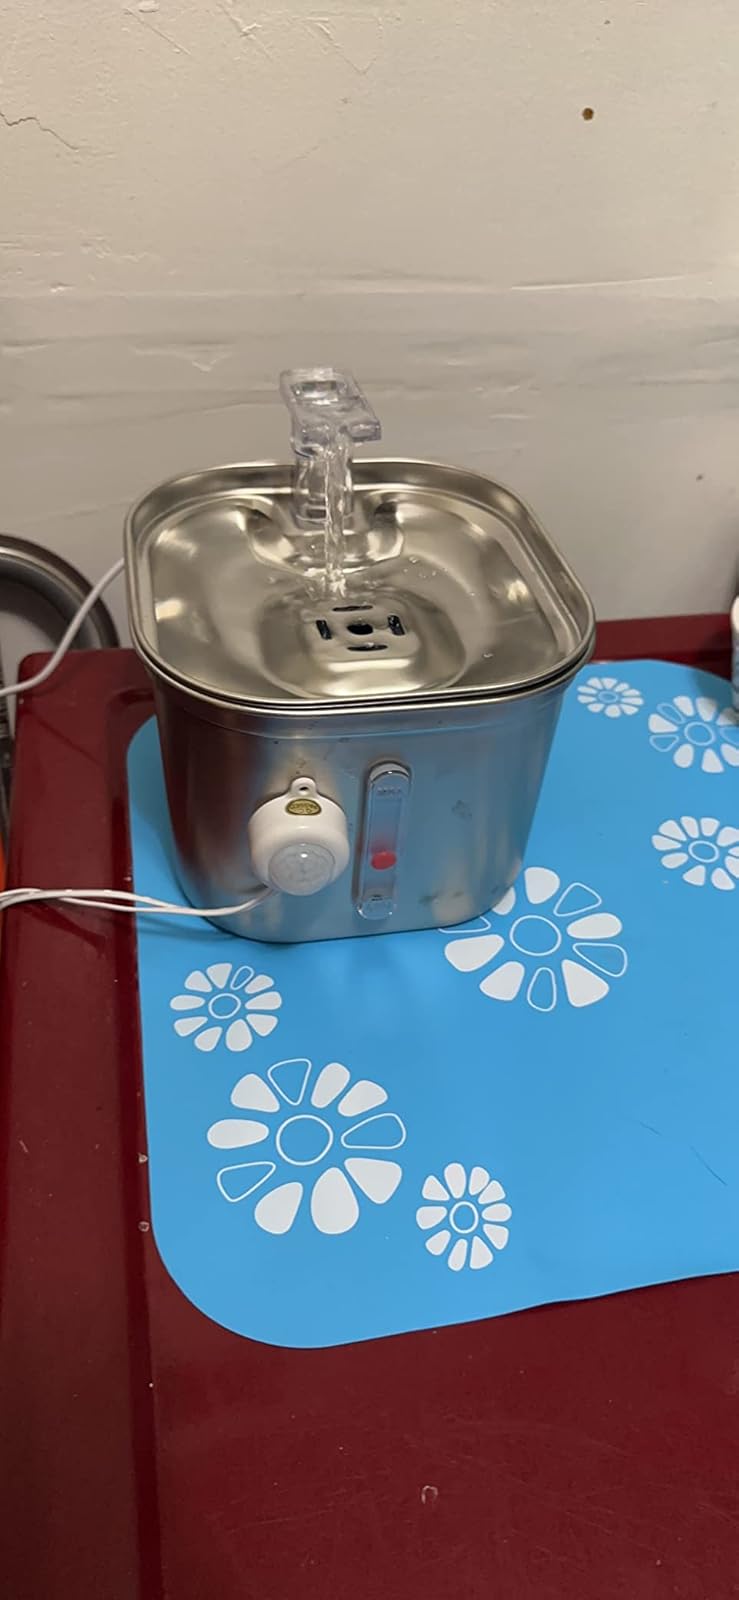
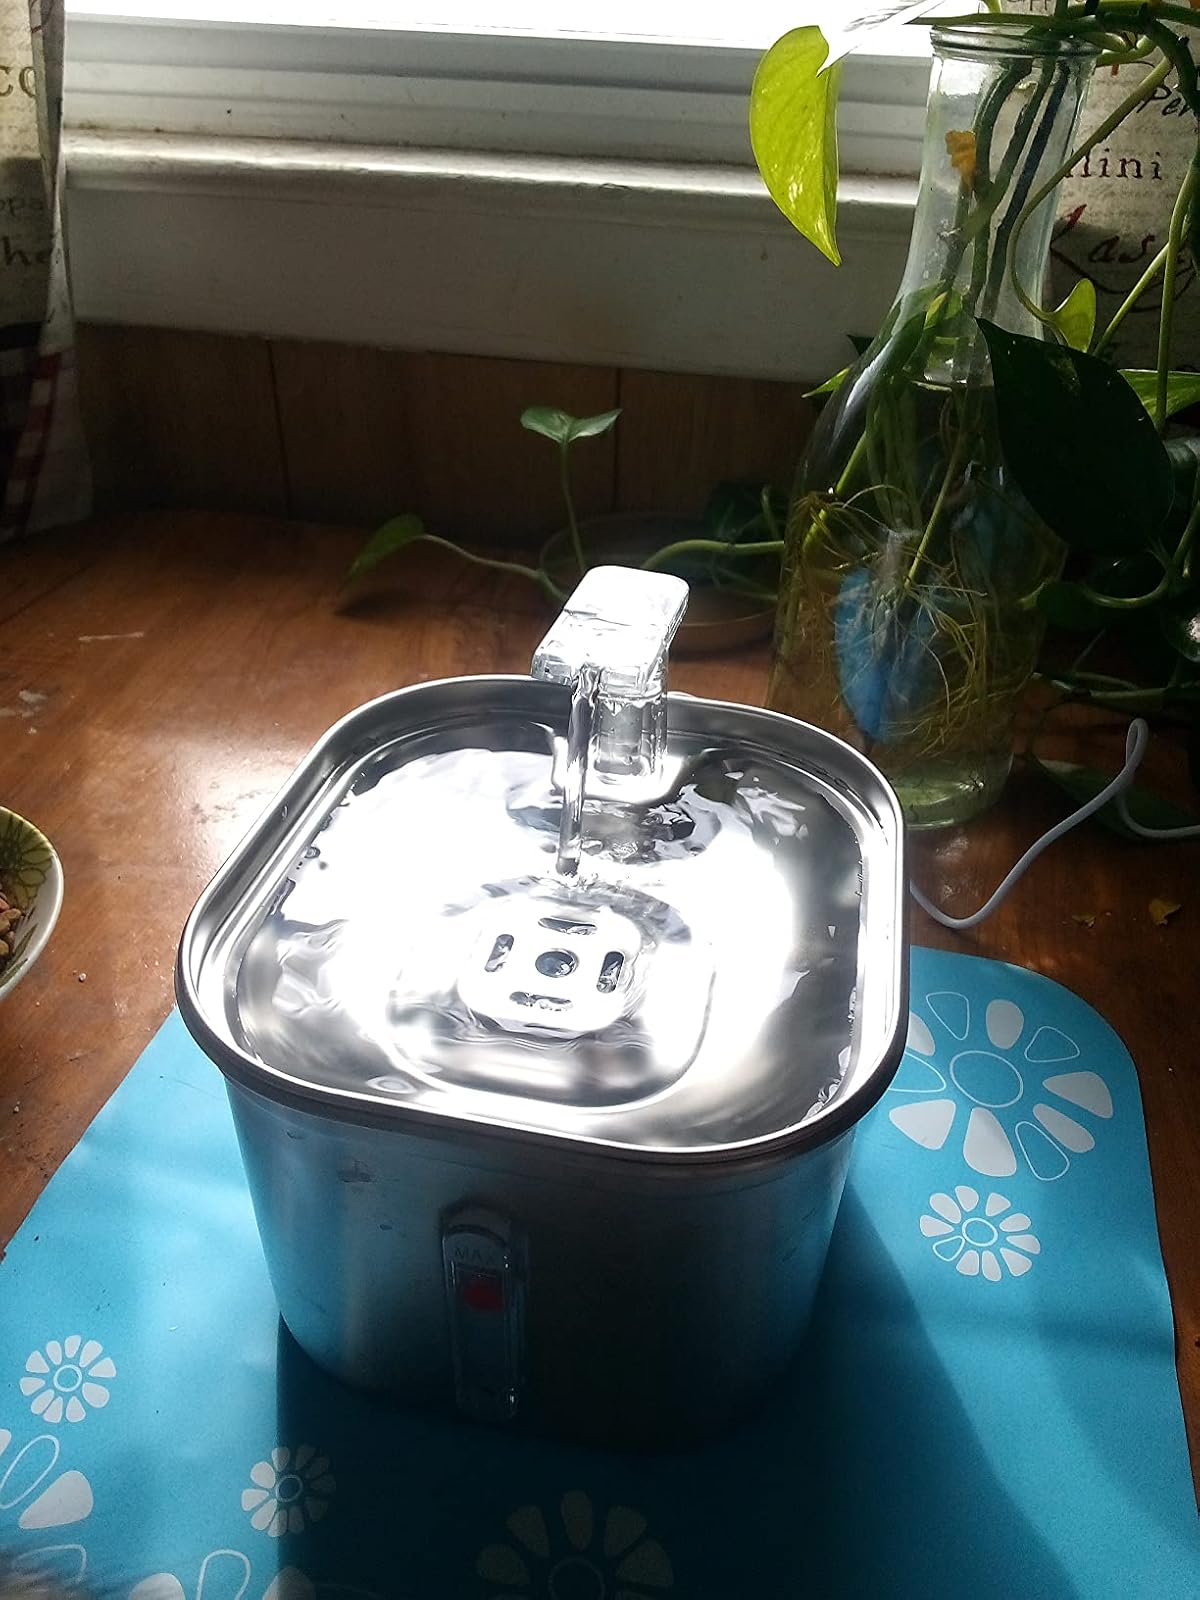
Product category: items_bowl
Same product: yes